Skyscraper

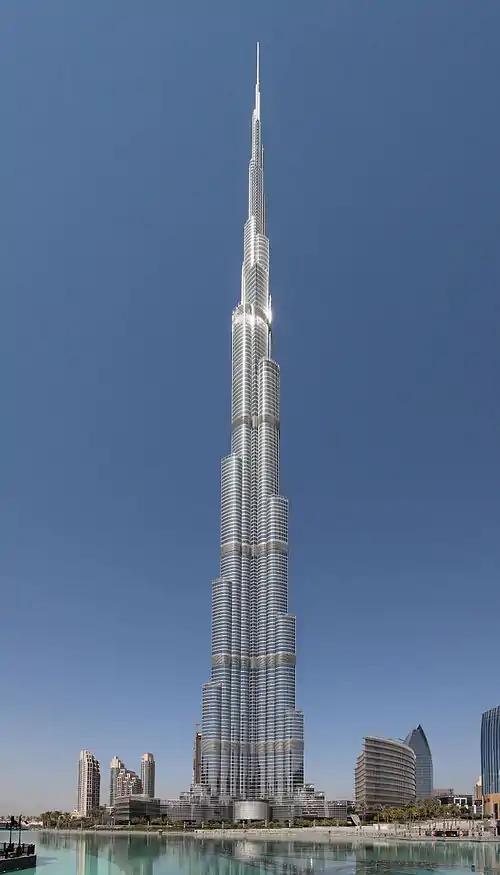
Completed in 2009, the Burj Khalifa, in Dubai, United Arab Emirates is the tallest building in the world, with a height of . The setbacks at various heights are a typical skyscraper feature.

A skyscraper is a tall continuously habitable building having multiple floors. Most modern sources define skyscrapers as being at least or in height, though there is no universally accepted definition, other than being very tall high-rise buildings. Skyscrapers may host offices, hotels, residential spaces, and retail spaces.